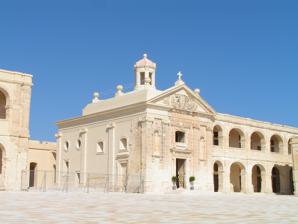
Building: Chapel of St Anthony of Padua, Fort Manoel
Country: Unknown
Year built: 1727
Church in Gżira, Malta Chapel of St Anthony of Padua Kappella ta' Sant'Antnin ta' Padova The reconstructed chapel in 2009 35°54′11.4″N 14°30′18.4″E / 35.903167°N 14.505111°E / 35.903167; 14.505111 Location Fort Manoel , Gżira , Malta Denomination Roman Catholic History Status Chapel Parish church (formerly) Dedication Anthony of Padua Consecrated 9 June 1727 Relics held St Generoso Architecture Style Baroque Years built 1727 2007–2009 (reconstruction) Specifications Materials Limestone The Chapel of St Anthony of Padua ( Maltese : Kappella ta' Sant'Antnin ta' Padova ) is a Roman Catholic chapel located in Fort Manoel on Manoel Island in Gżira , Malta . It was completed in 1727 as an integral part of the fort, and it was partially destroyed by aerial bombardment in 1942 during World War II . The chapel was reconstructed as part of a restoration project and it was completed in 2009. History St Anthony's chapel and the Statue of António Manoel de Vilhena (which stood in the fort from 1736 to 1858) in a 1856 photograph by James Robertson Fort Manoel is a star fort which was constructed by the Order of St John in the 1720s on Manoel Island . It was financed by and named after Grand Master António Manoel de Vilhena . Churches were important features of Hospitaller fortifications due to the Order's religious nature, and the Chapel of St Anthony of Padua was designed as a central feature within the fort's main piazza . The chapel was one of the first parts of the fort to be completed, and by 1727 its dome was being built and the interior was being decorated. It was consecrated on 9 June 1727 by Bishop Melchiore Alphera in the presence of Grand Master de Vilhena and various other knights and dignitaries including the fort's commander Gio Alessio Margon. It became a parish church in 1728, with Michele Angelo Pisani being appointed as its parish priest on 28 June 1729. While the fort was garrisoned by the Hospitallers, two masses were celebrated within the chapel every day. Two confraternities dedicated to St Anthony and St Anne were also permitted to meet at the chapel in the 18th century. These were later merged into a single confraternity of St Anne, and it continued to use the chapel until 1775, when it was closed to the public after the Rising of the Priests . The piazza of Fort Manoel, including the chapel and the Vilhena statue , was the subject of the earliest known photographs of Malta which were taken in 1840 by Horace Vernet while he was quarantined at the nearby Lazzaretto . It is documented that the photographs were taken in the presence of a group of guests including Governor Henry Bouverie , but today the photos themselves seem to be lost . The chapel was hit by aerial bombardment in 1942 during World War II . About two thirds of the building were destroyed, while some of the surviving stonework was stolen after the war. The chapel's crypt remained intact but it was vandalized when the fort was abandoned after being decommissioned in 1964. The building remained in ruins until it was reconstructed between 2007 and 2009 as part of a restoration project of the entire fort undertaken by MIDI plc. The crypt was also restored at this point. Today the chapel is listed on the National Inventory of the Cultural Property of the Maltese Islands . Architecture Interior of the chapel in 2009, shortly after reconstruction was completed The chapel is built in the Baroque style , and it has a rectangular plan with a small dome. It has a classical façade with a central main doorway, four giant Ionic pilasters and two niches which formerly contained statues of saints Anthony of Padua and John the Baptist . The façade is topped by a triangular pediment which contains a defaced escutcheon which formerly contained Vilhena's coat of arms, surrounded by carvings of military paraphernalia. The side elevation of the church is rather plain, containing Ionic pilasters, two doors and five windows. The crypt in 2018 The chapel contains a nave with a main altar and four side altars, and the rear part of the building includes a sacristy . A crypt with a single altar is located beneath the chapel, and the following people are known to have been buried there: Charles François de Mondion (1733) – architect and military engineer involved in the fort's design and construction Mederico Attard (1754) Aloisio de Lucia (1760) Carmelo Galea (1771) Emmanuel Solano (1803) – the fort's last chaplain Artworks and relics The chapel's main altarpiece, which depicts St Anthony of Padua, was relocated to the National Museum of Fine Arts (now MUŻA ) in Valletta . Four other paintings from the chapel's secondary altars were destroyed during World War II. These depicted Saint Anne, the Immaculate Conception , Saint Joseph and the Assumption of Mary . The chapel contained several relics , including the body of St Generoso which was placed within the main altar and a relic of the True Cross which was donated to the chapel by Vilhena. References